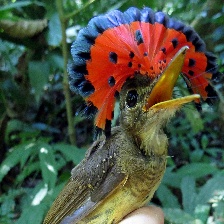
Species: ROYAL FLYCATCHER
Scientific name: ONYCHORHYNCHUS